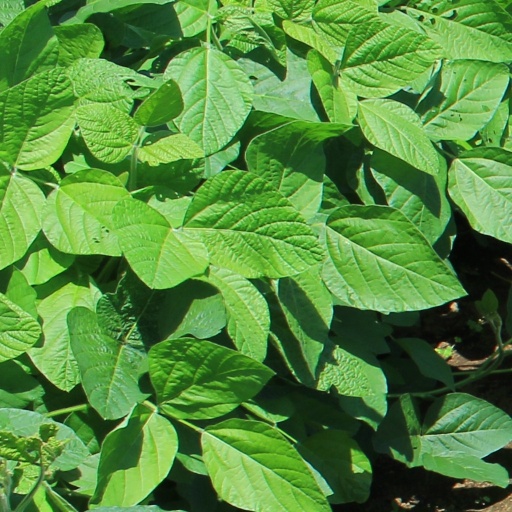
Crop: soybean